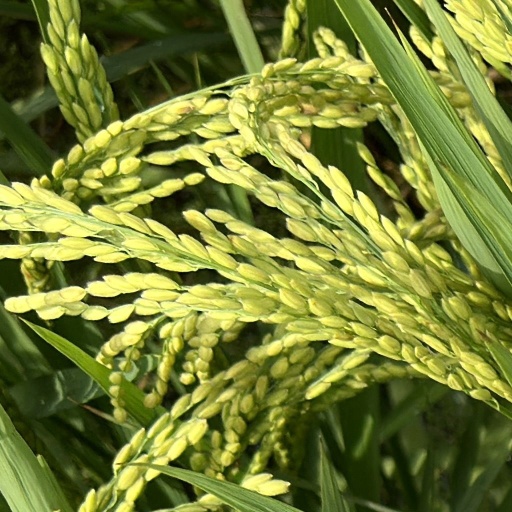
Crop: rice